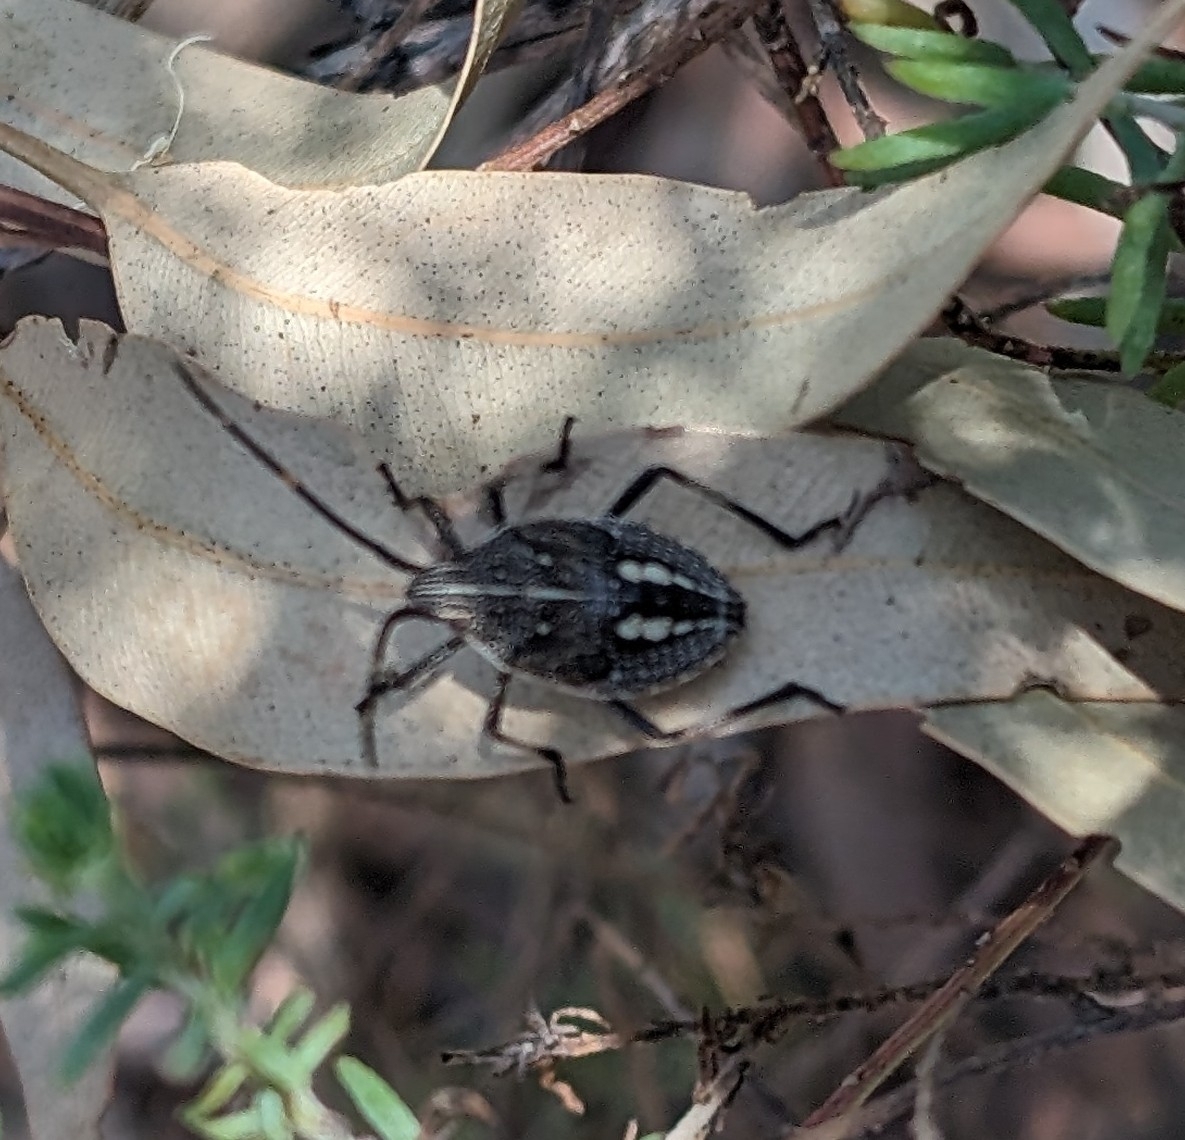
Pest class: stink_bug